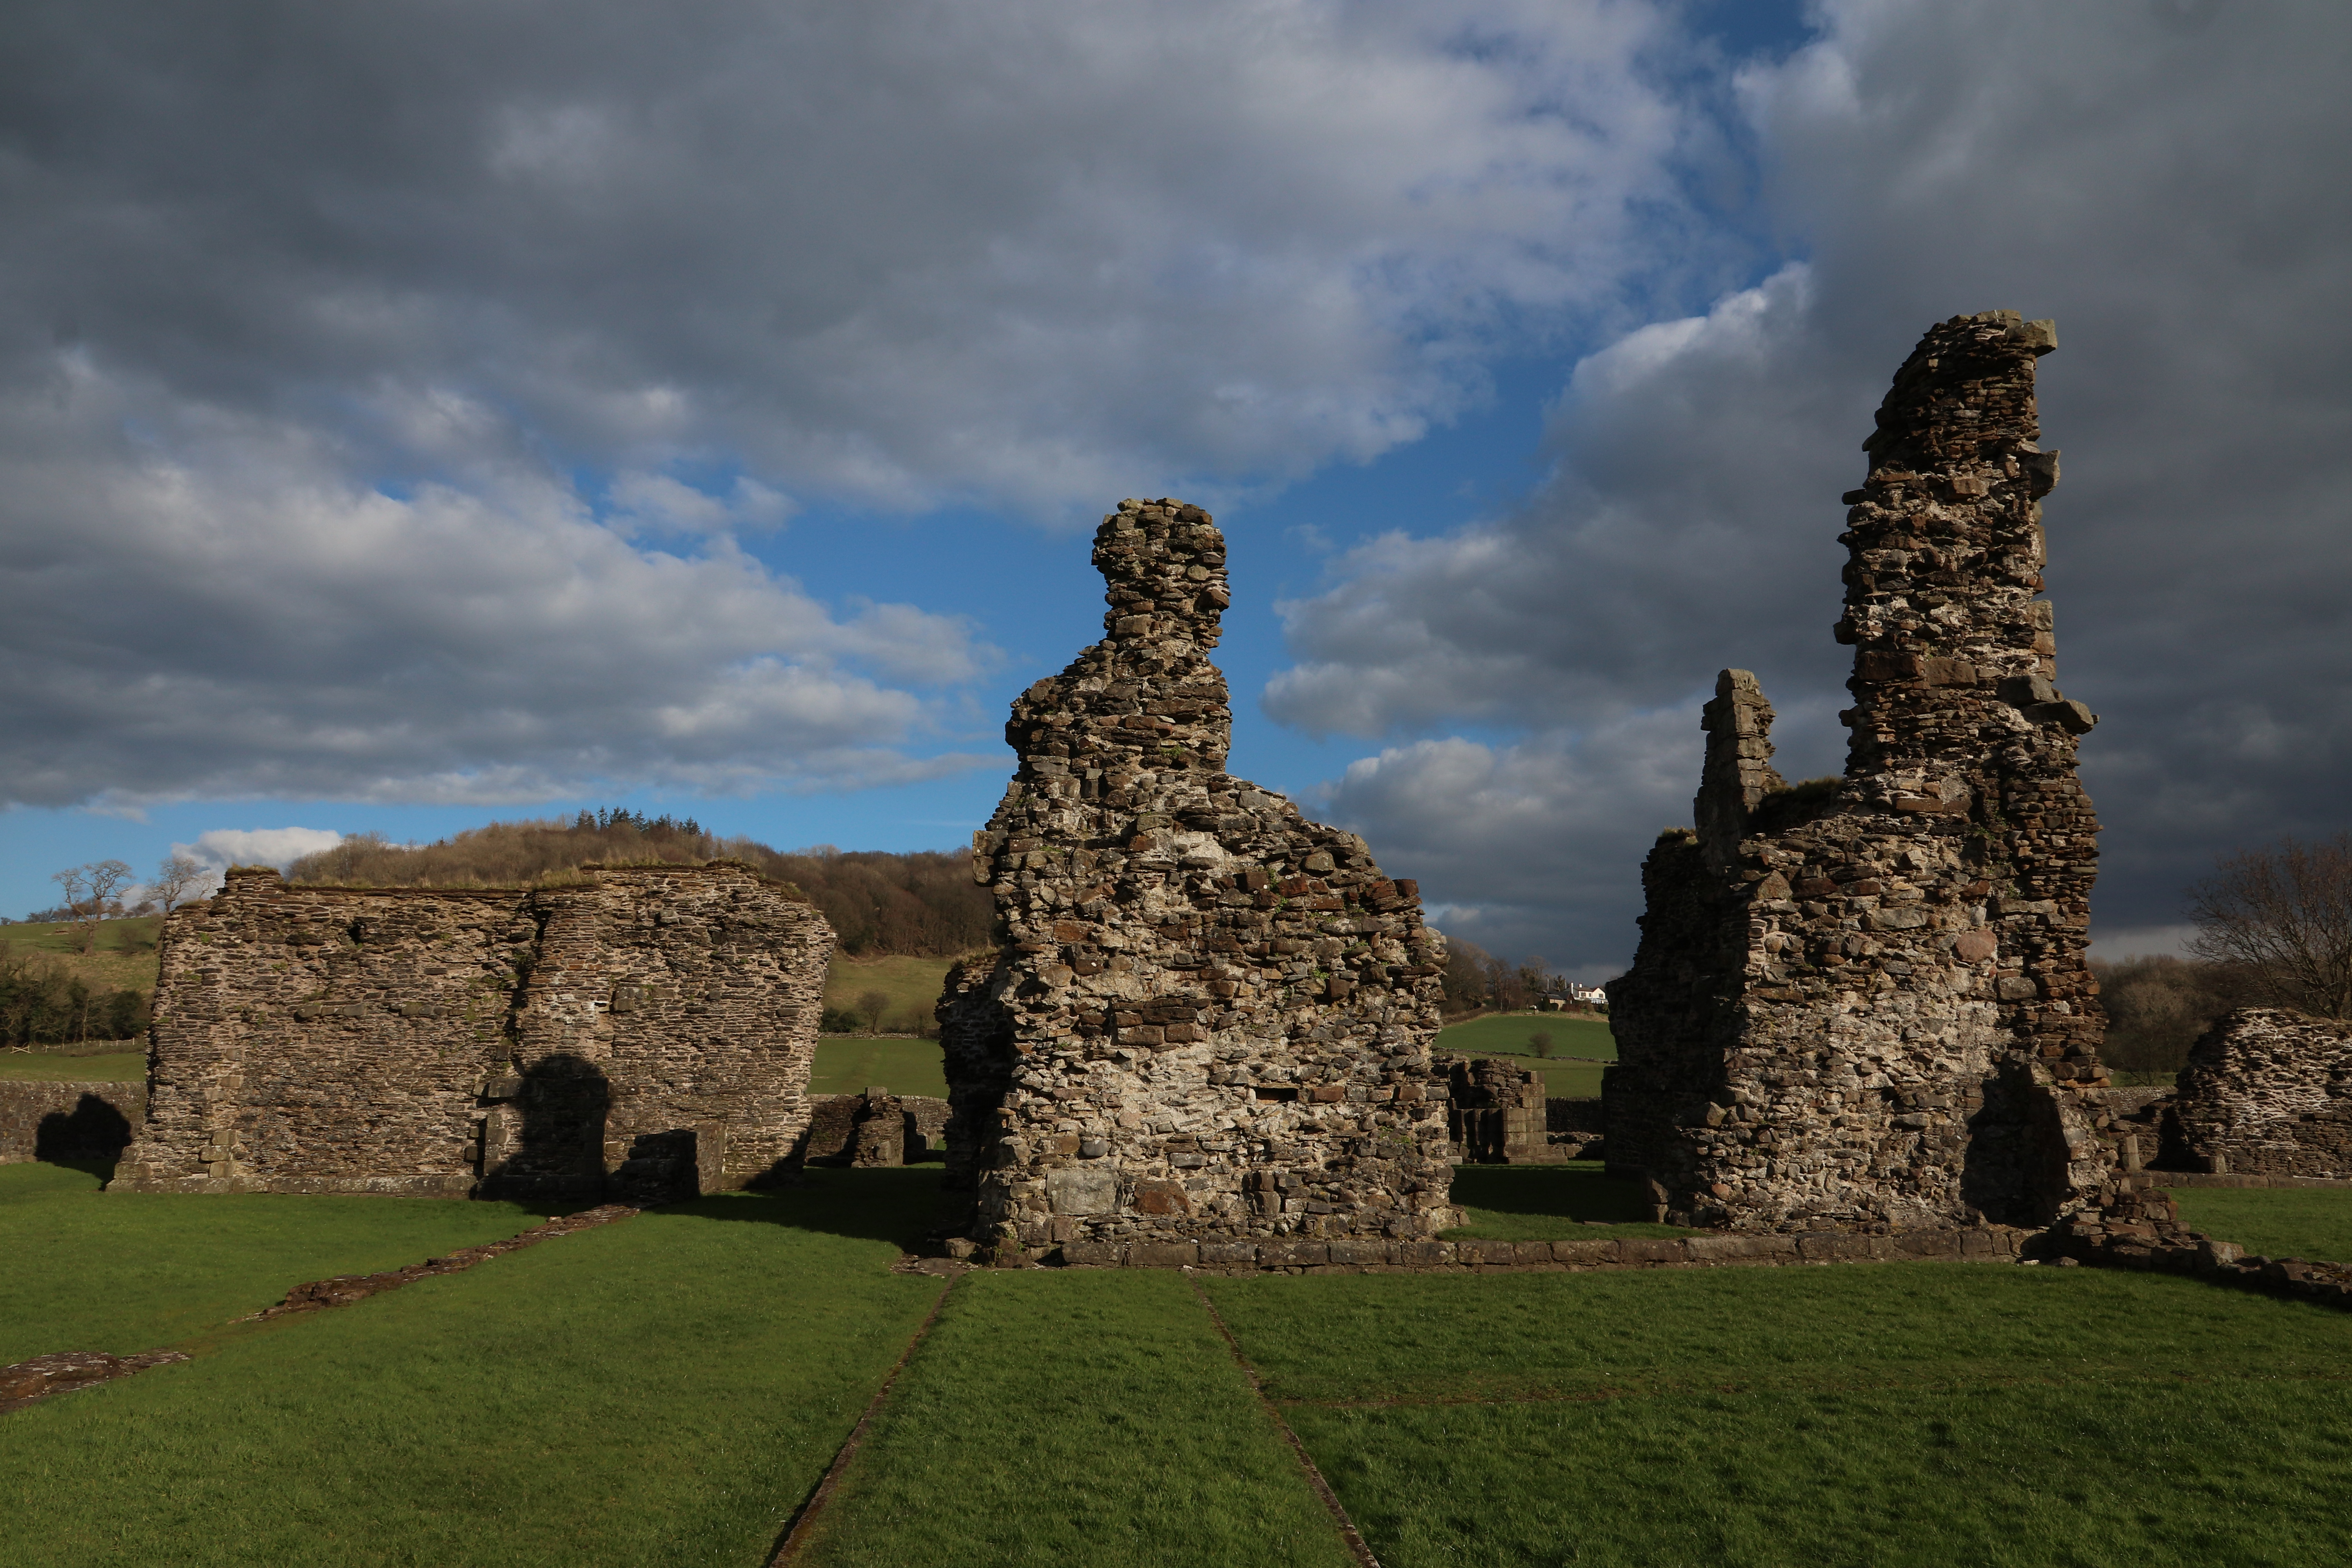
sky, ruins, rock, castle, historic site, highland, ancient history, history, landscape, building, middle ages, archaeological site